When Evening Falls on Bucharest or Metabolism

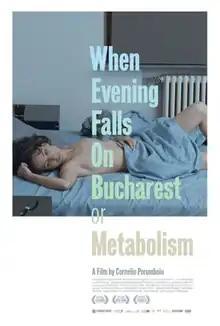
Film poster

When Evening Falls on Bucharest or Metabolism is a 2013 Romanian drama film written and directed by Corneliu Porumboiu. It was screened in the Contemporary World Cinema section at the 2013 Toronto International Film Festival.